Korean Confucianism

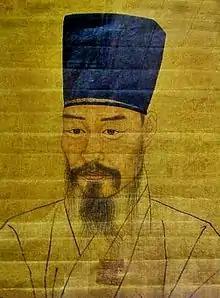
Portrait of Cho Kwangjo

By the time of King Sejong (ruled 1418–1450), all branches of learning were rooted in Confucian thought. Korean Confucian schools were firmly established, most with foreign educated scholars, large libraries, patronage of artisans and artists, and a curriculum of 13 to 15 major Confucian works. Branches of Buddhism in Korea were still tolerated outside of the major political centers. In Ming China (1368–1644), Neo-Confucianism had been adopted as the state ideology. The new Joseon Dynasty (1392–1910) followed suit and also adopted Neo-Confucianism as the primary belief system among scholars and administrators. Cho Kwangjo's efforts to promulgate Neo-Confucianism among the populace had been followed by the rise of Korea's two most prominent Confucian scholars, Yi Hwang (1501–1570) and Yi I (1536–1584), who are often referred to by their pen names "T'oegye" and "Yulgok". Korean Neo-Confucianist organizations typically did not believe in a god or gods, an afterlife, or an eternal soul.